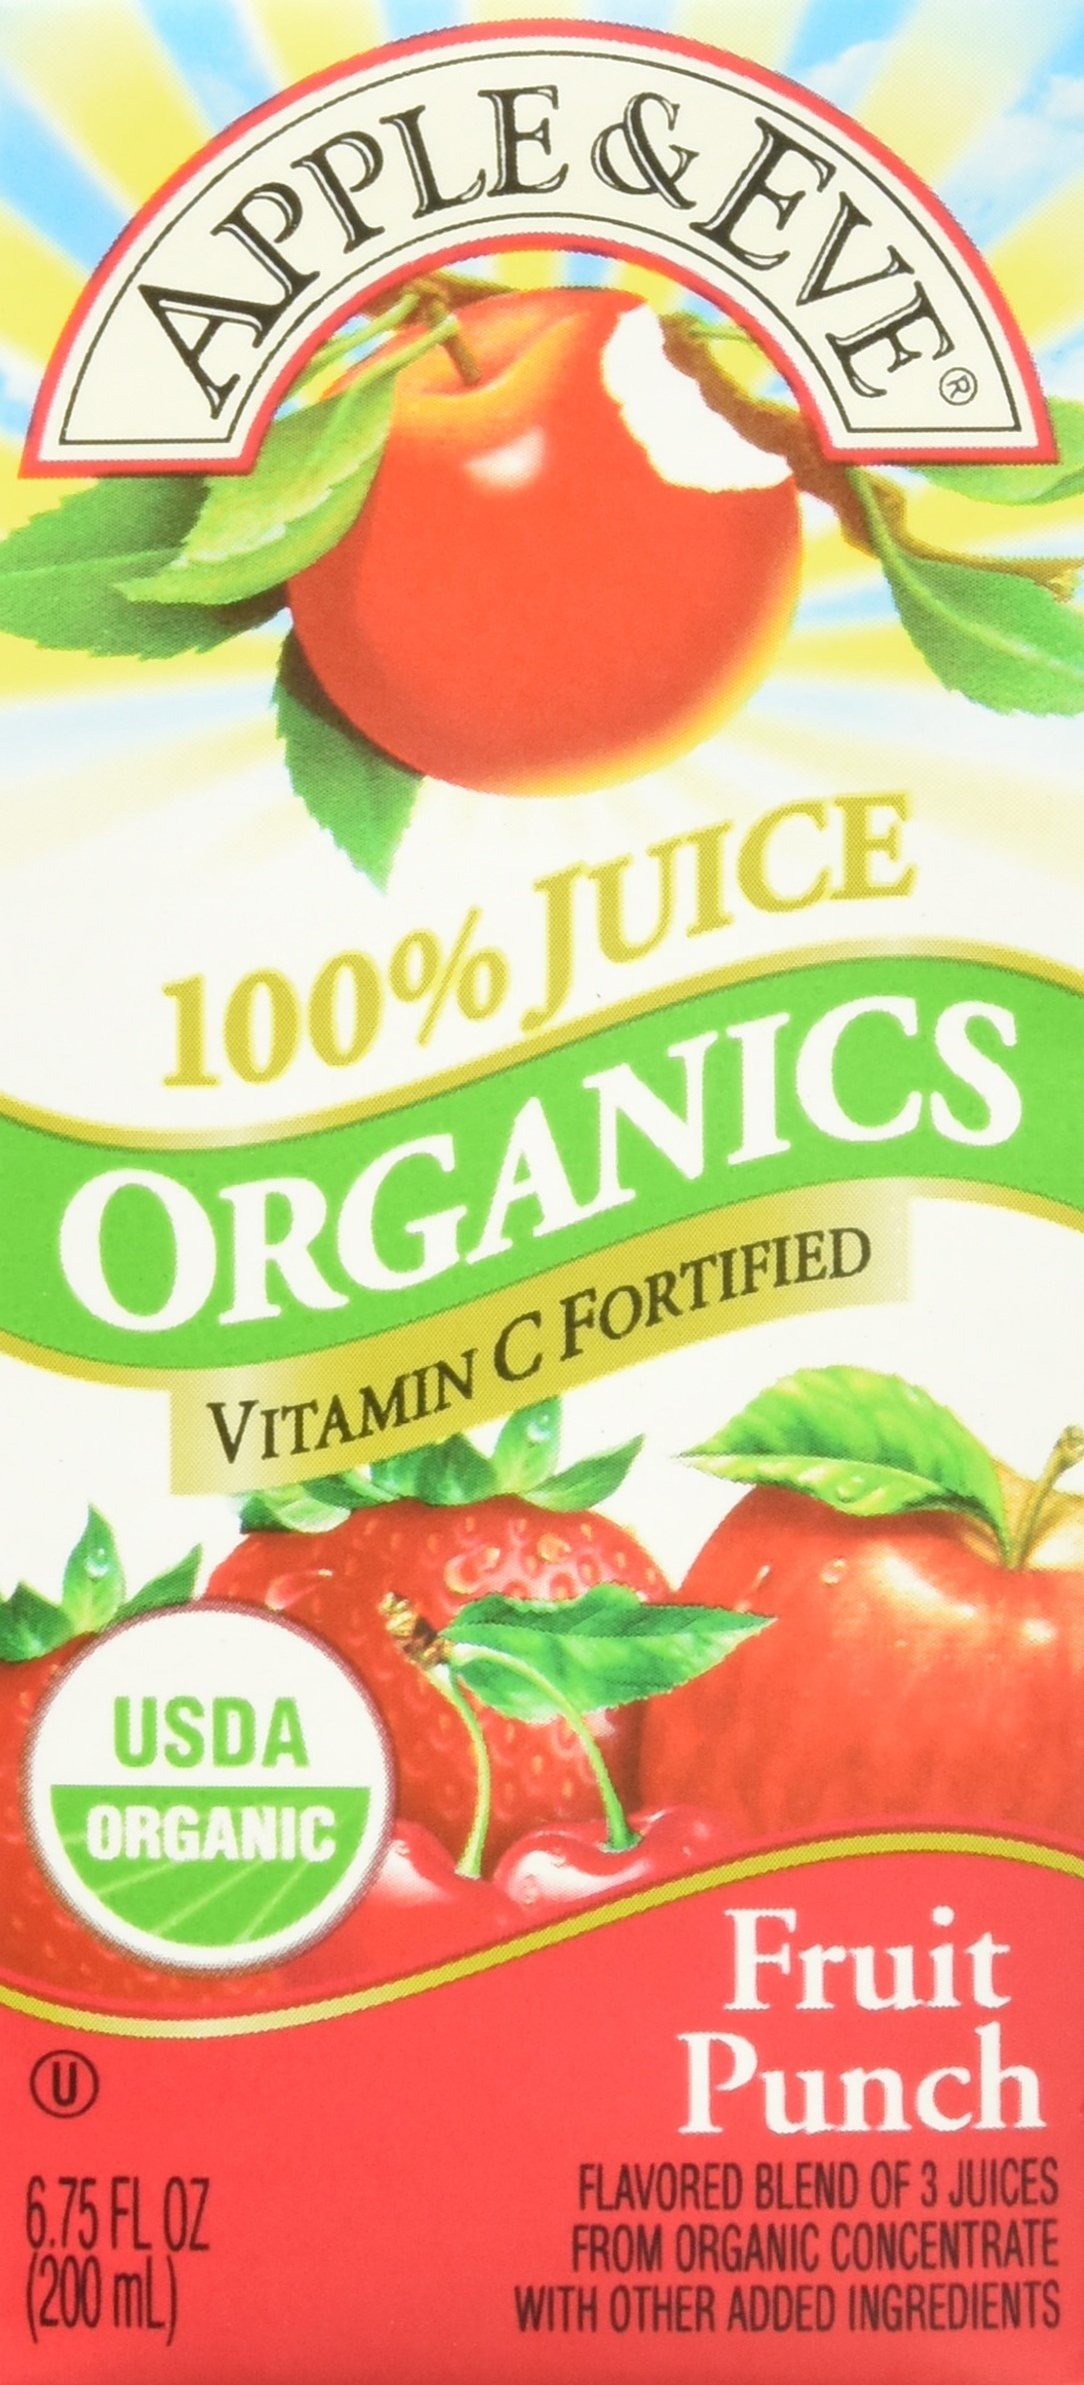
Item Name: Apple & Eve Juice Fruit Punch, 6.75 Fl Oz ( Pack Of 3 )
Bullet Point 1: Rich in vitamin C
Bullet Point 2: 100% natural
Bullet Point 3: Convenient boxes good for lunches, snacks or anytime
Bullet Point 4: USDA-certified organic
Value: 20.25
Unit: Fl Oz

Price: 2.27